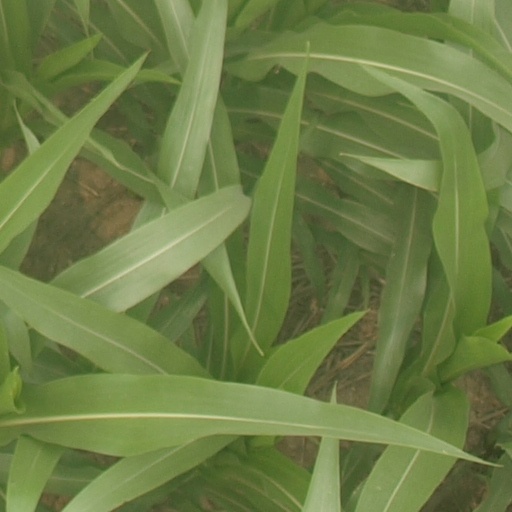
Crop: maize; corn